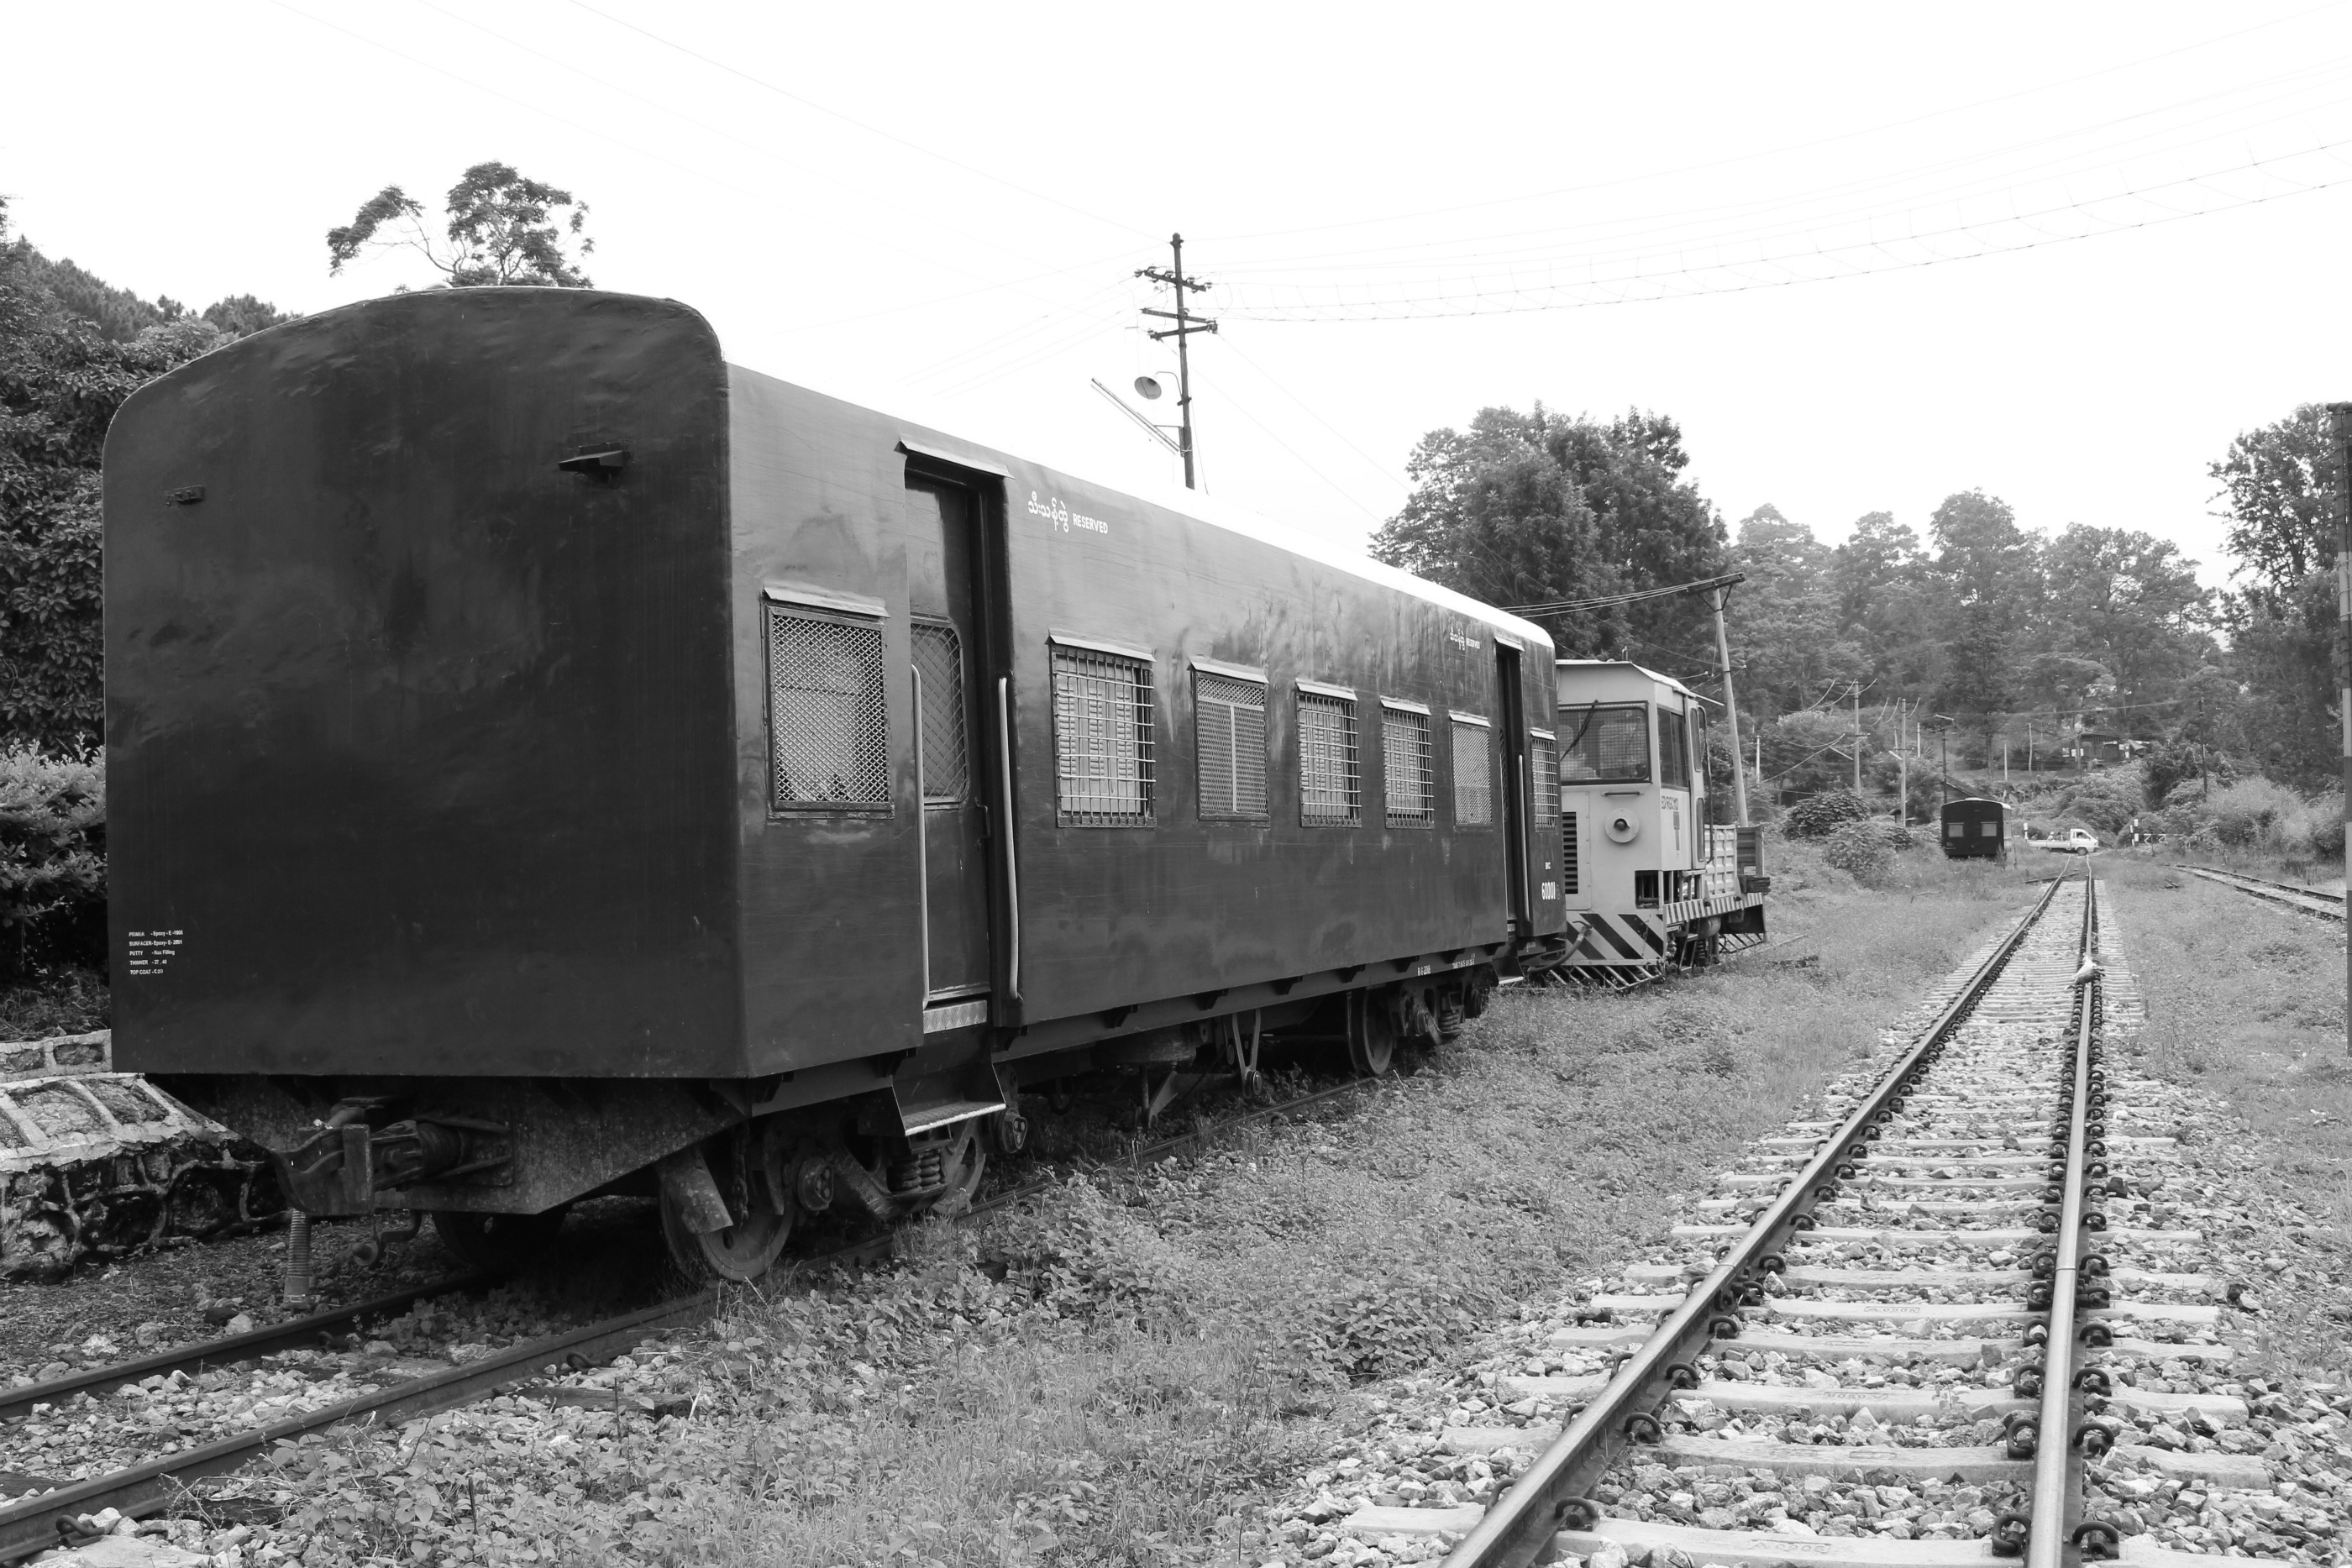
black and white, track, railway, train, travel, transport, vehicle, station, monochrome, locomotive, picturesque, myanmar, burma, rail transport, destinations, railtrack, kalaw, freight car, rolling stock, railroad car, passenger car